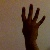
The image shows a hand gesture representing the number 4 in Indian Sign Language.